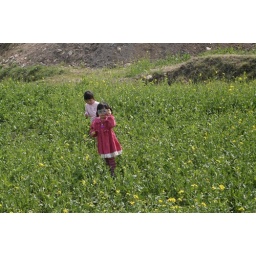
girls in field